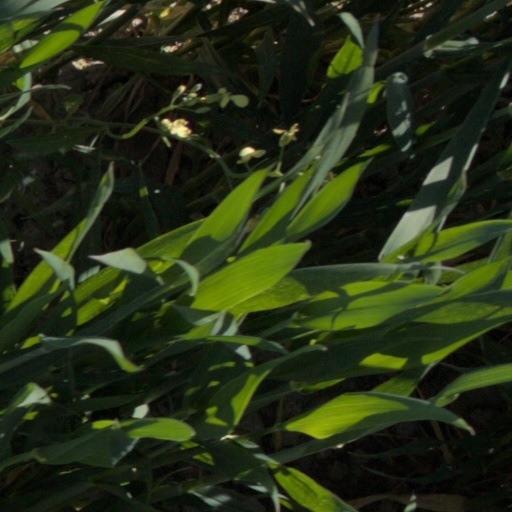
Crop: wheat